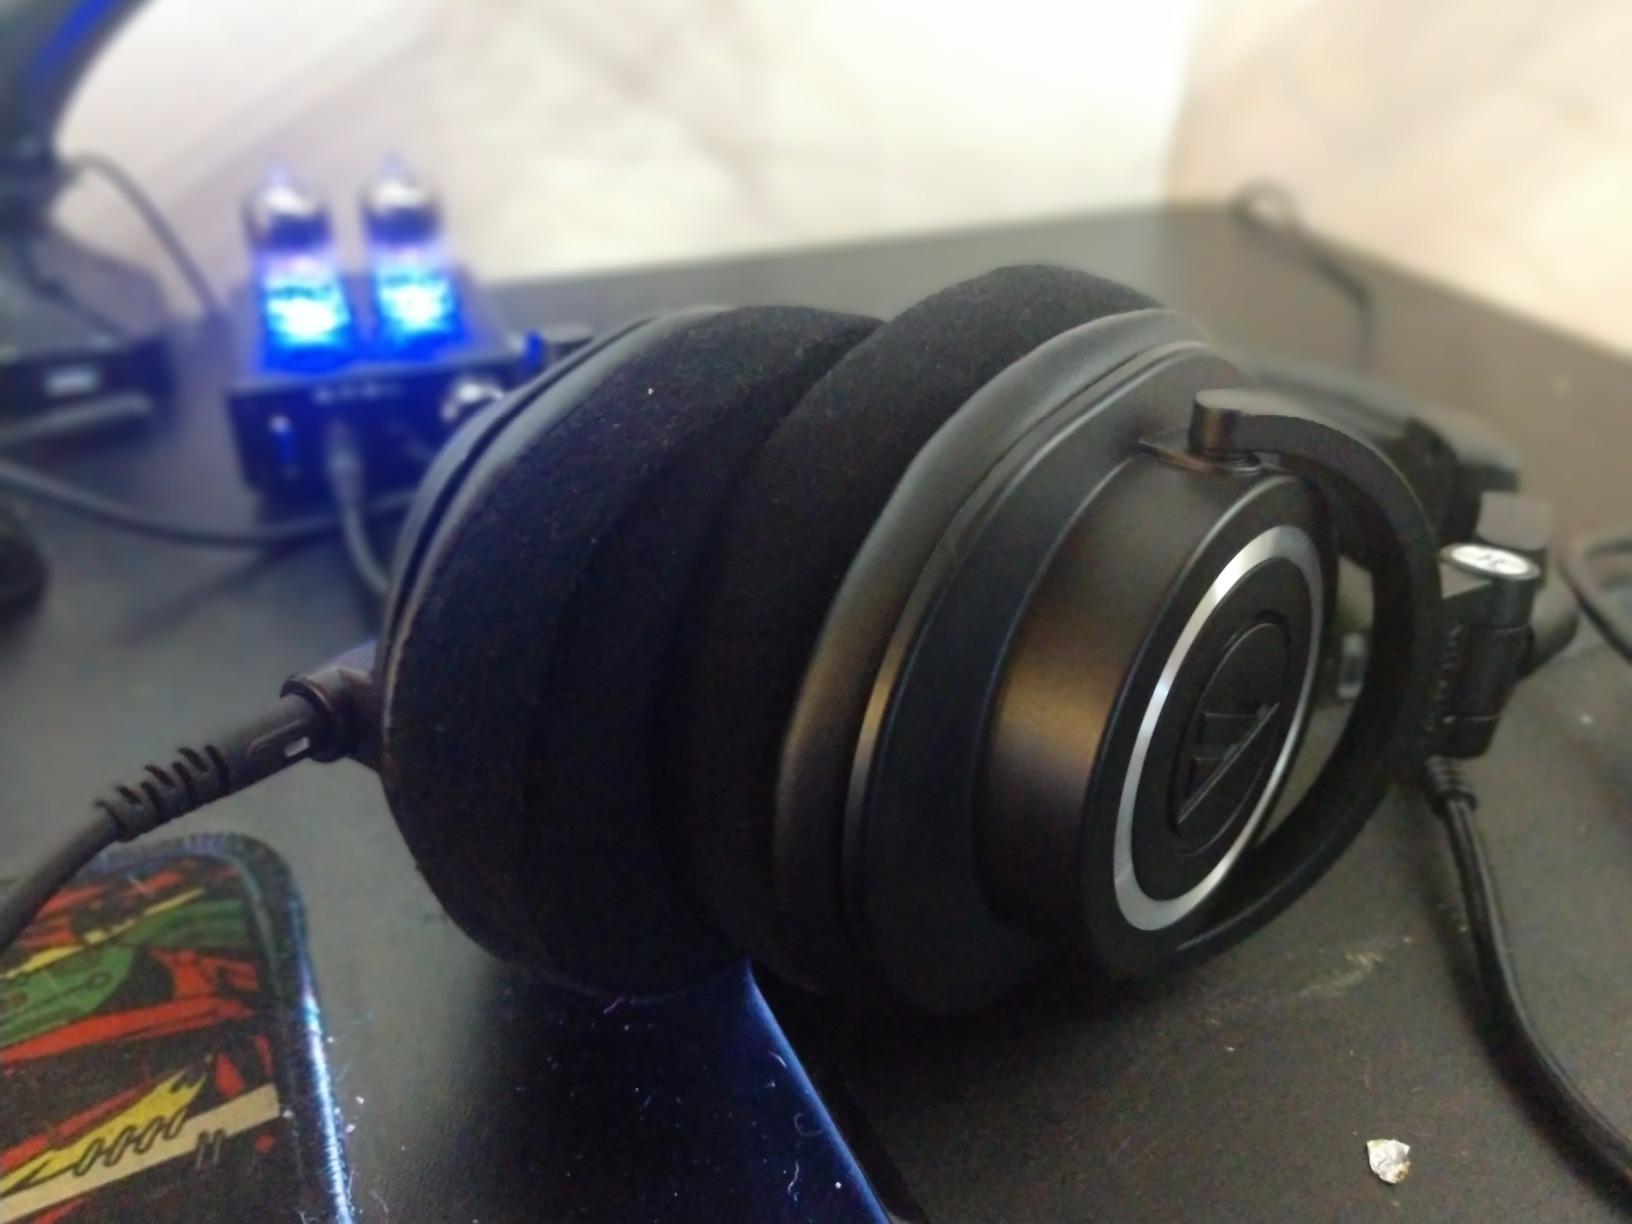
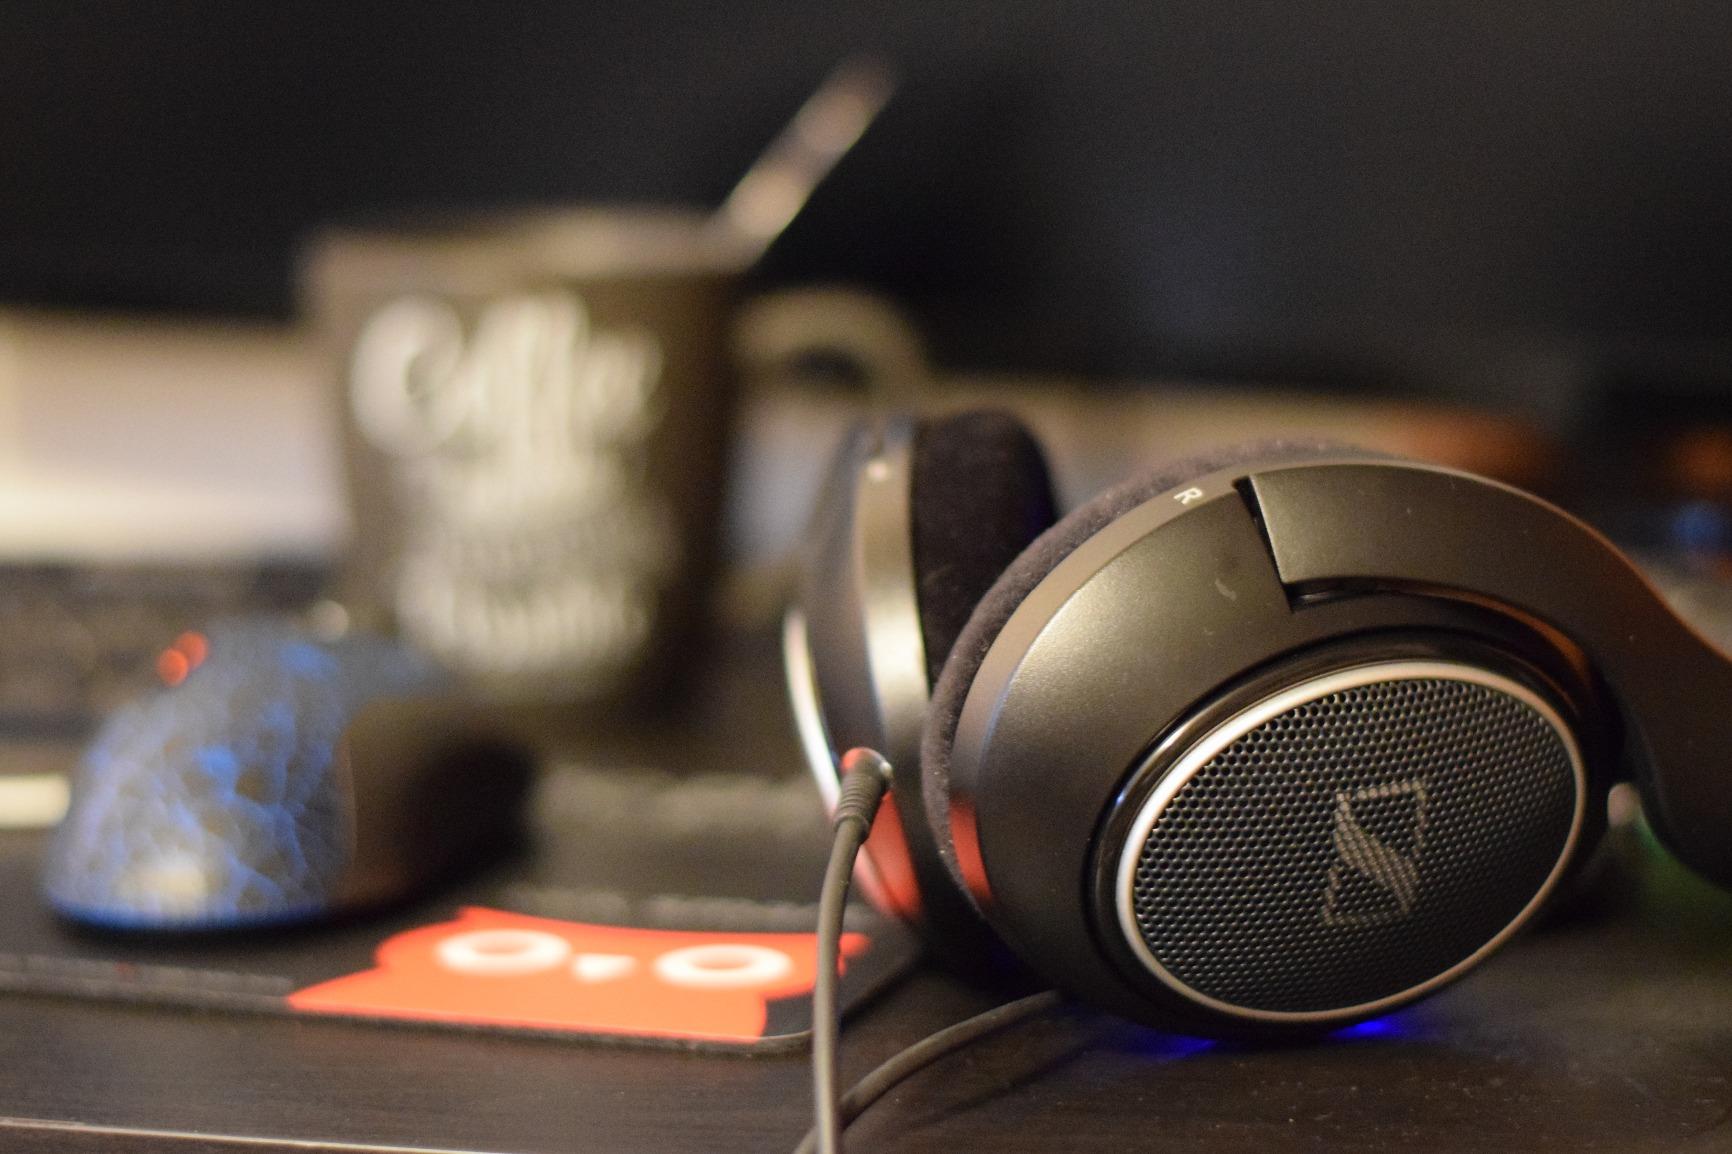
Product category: headphones
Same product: no